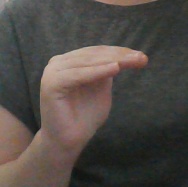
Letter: haa